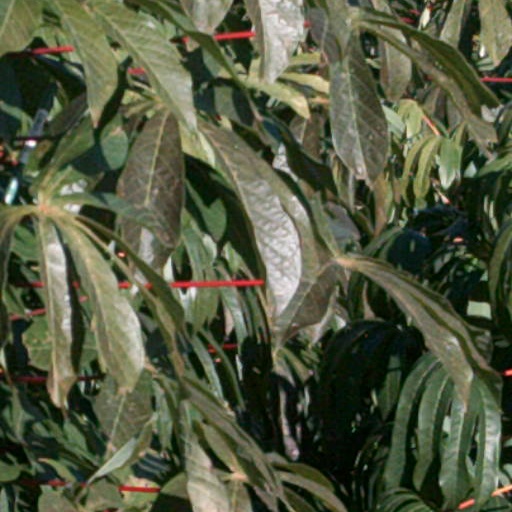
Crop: cassava